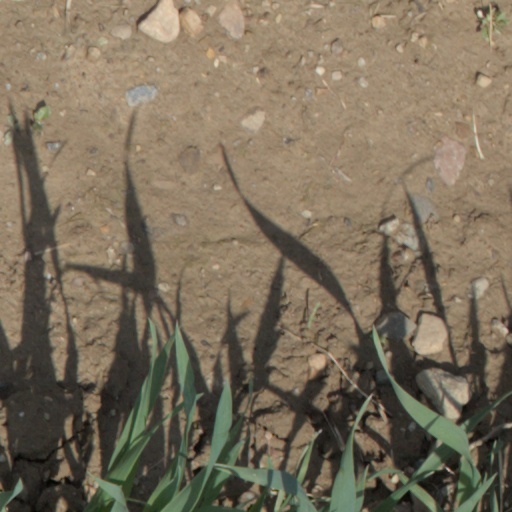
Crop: wheat